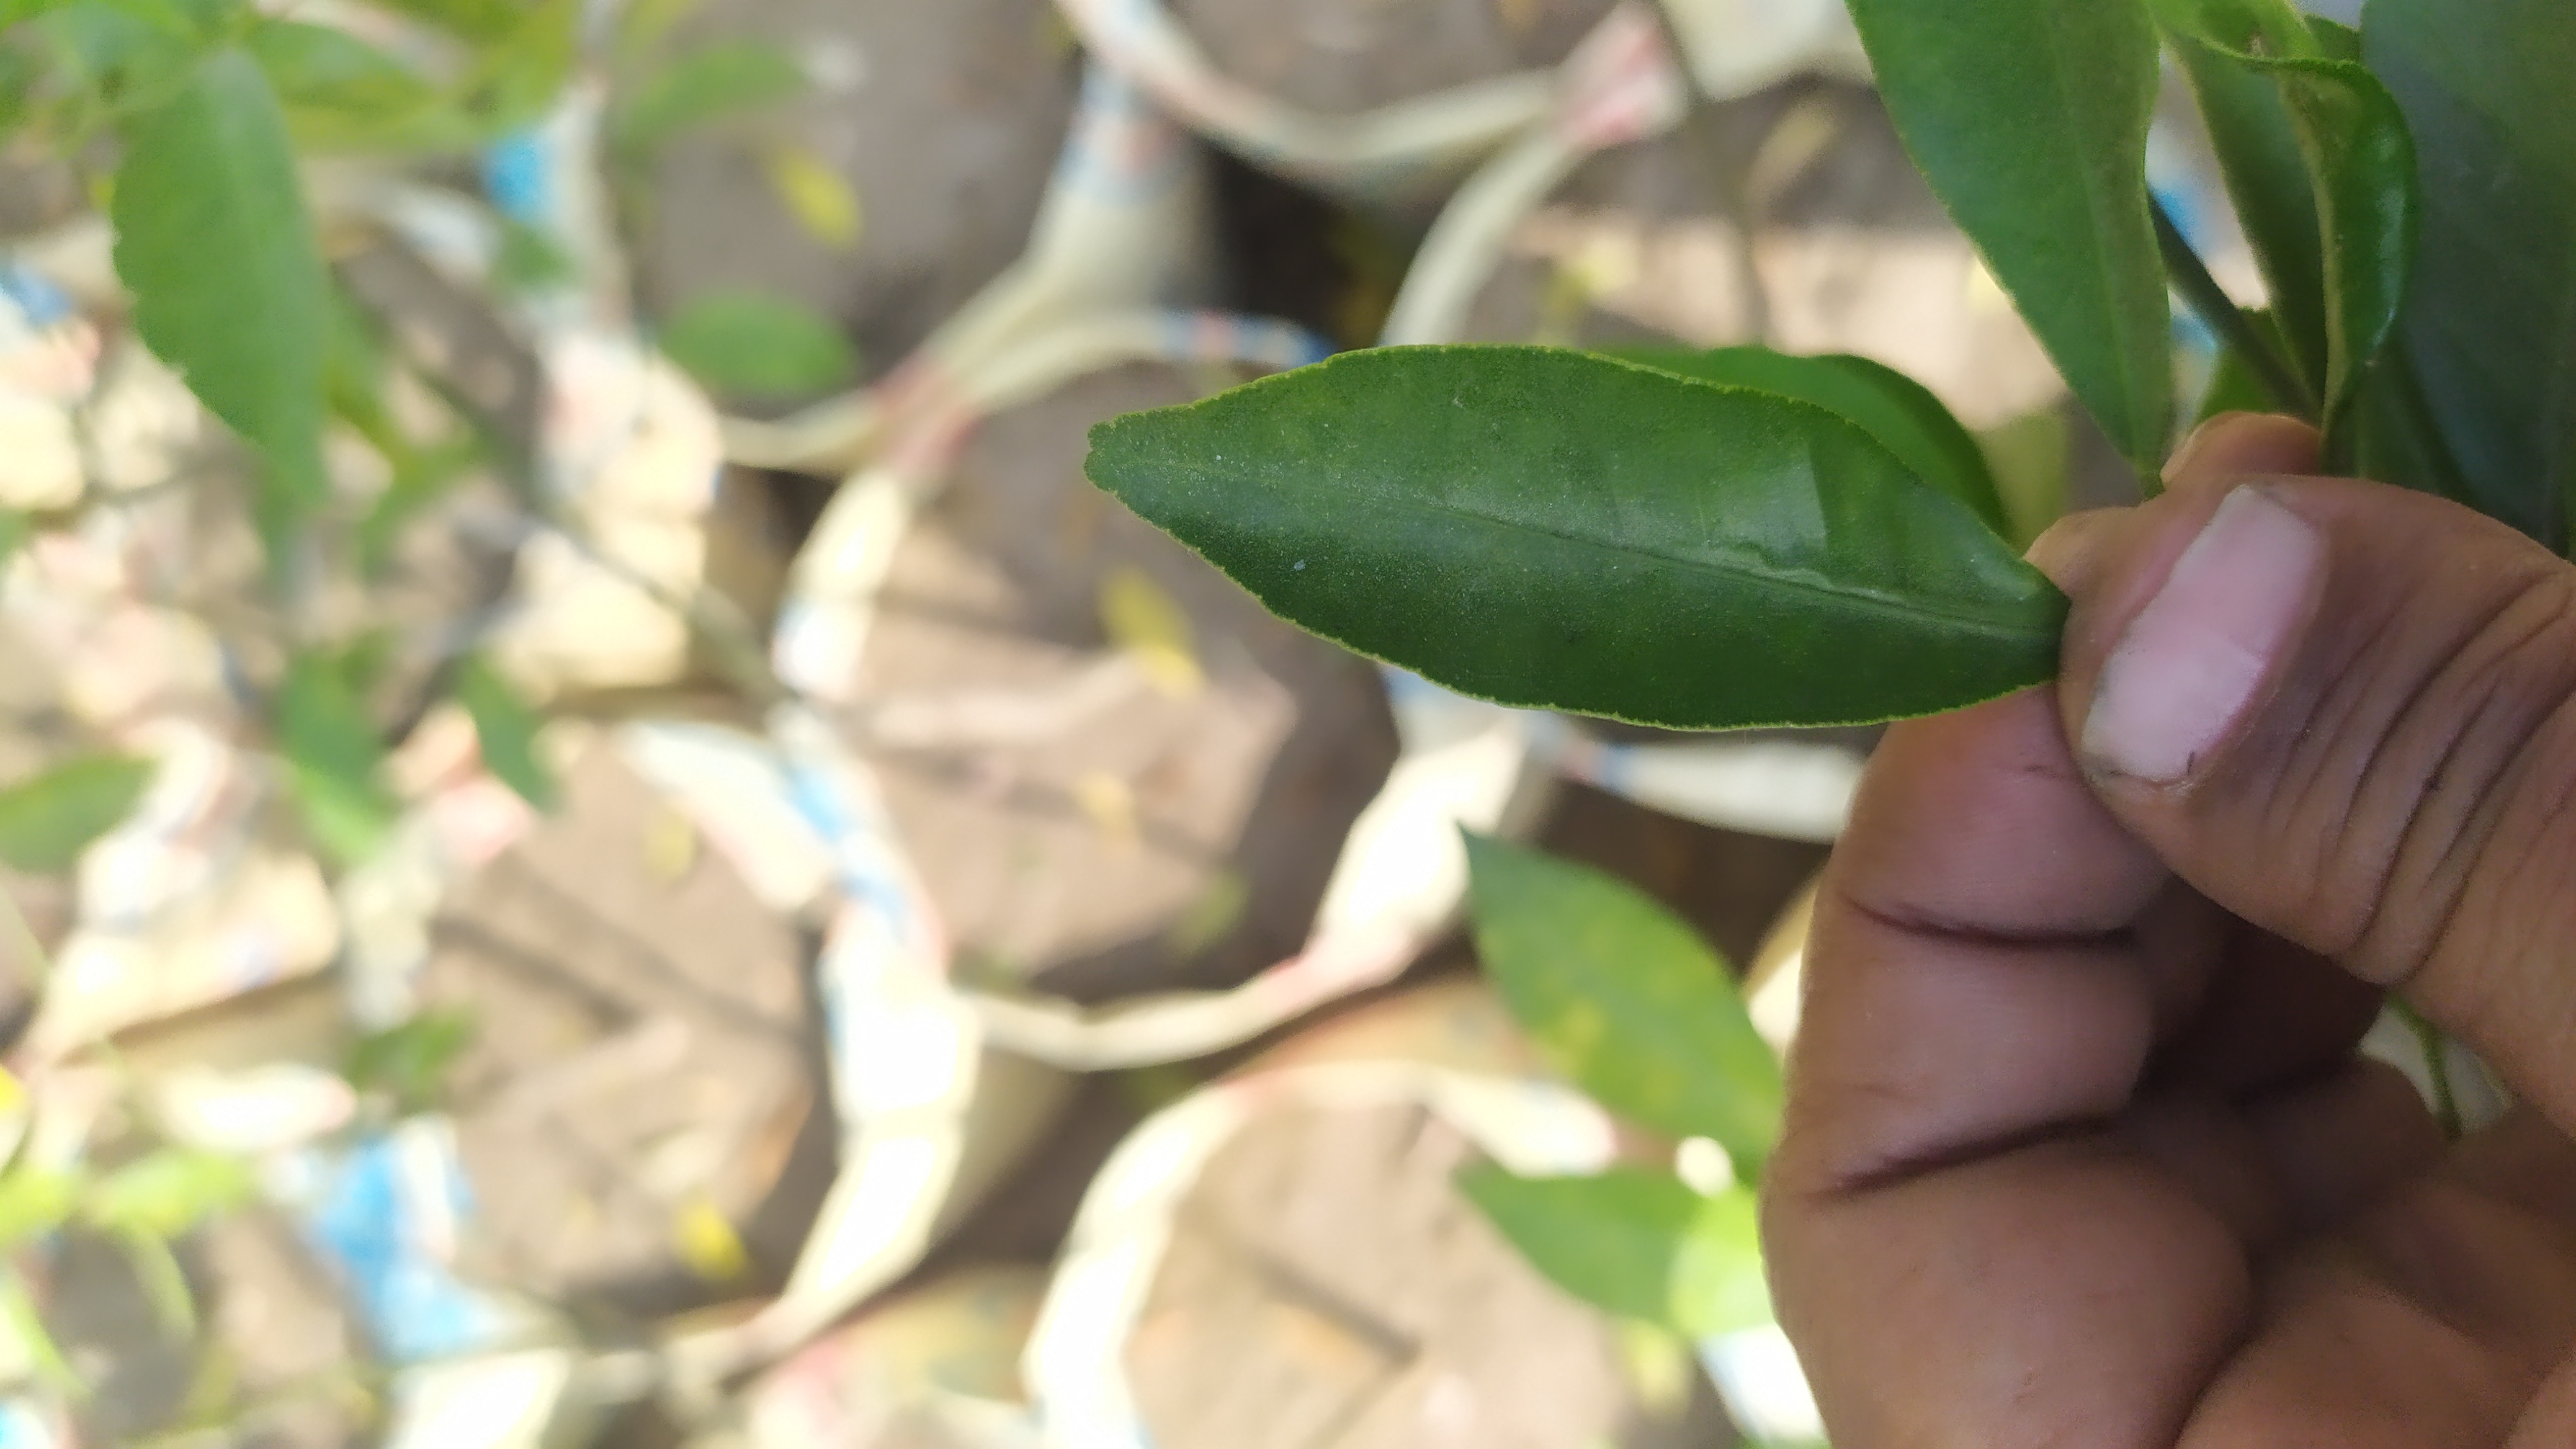
Mandarin leaf variety: Mandaring